Erik Satie

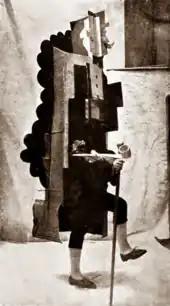
stage costume design in absurdist style, with dancer almost invisible under costume representing a deputy manager

The First World War restricted concert-giving to some extent, but Orledge comments that the war years brought "Satie's second lucky break", when Jean Cocteau heard Viñes and Satie perform the "Trois morceaux" in 1916. This led to the commissioning of the ballet "Parade", premiered in 1917 by Sergei Diaghilev's Ballets Russes, with music by Satie, sets and costumes by Pablo Picasso, and choreography by Léonide Massine. This was a "succès de scandale", with jazz rhythms and instrumentation including parts for typewriter, steamship whistle and siren. It firmly established Satie's name before the public, and thereafter his career centred on the theatre, writing mainly to commission.